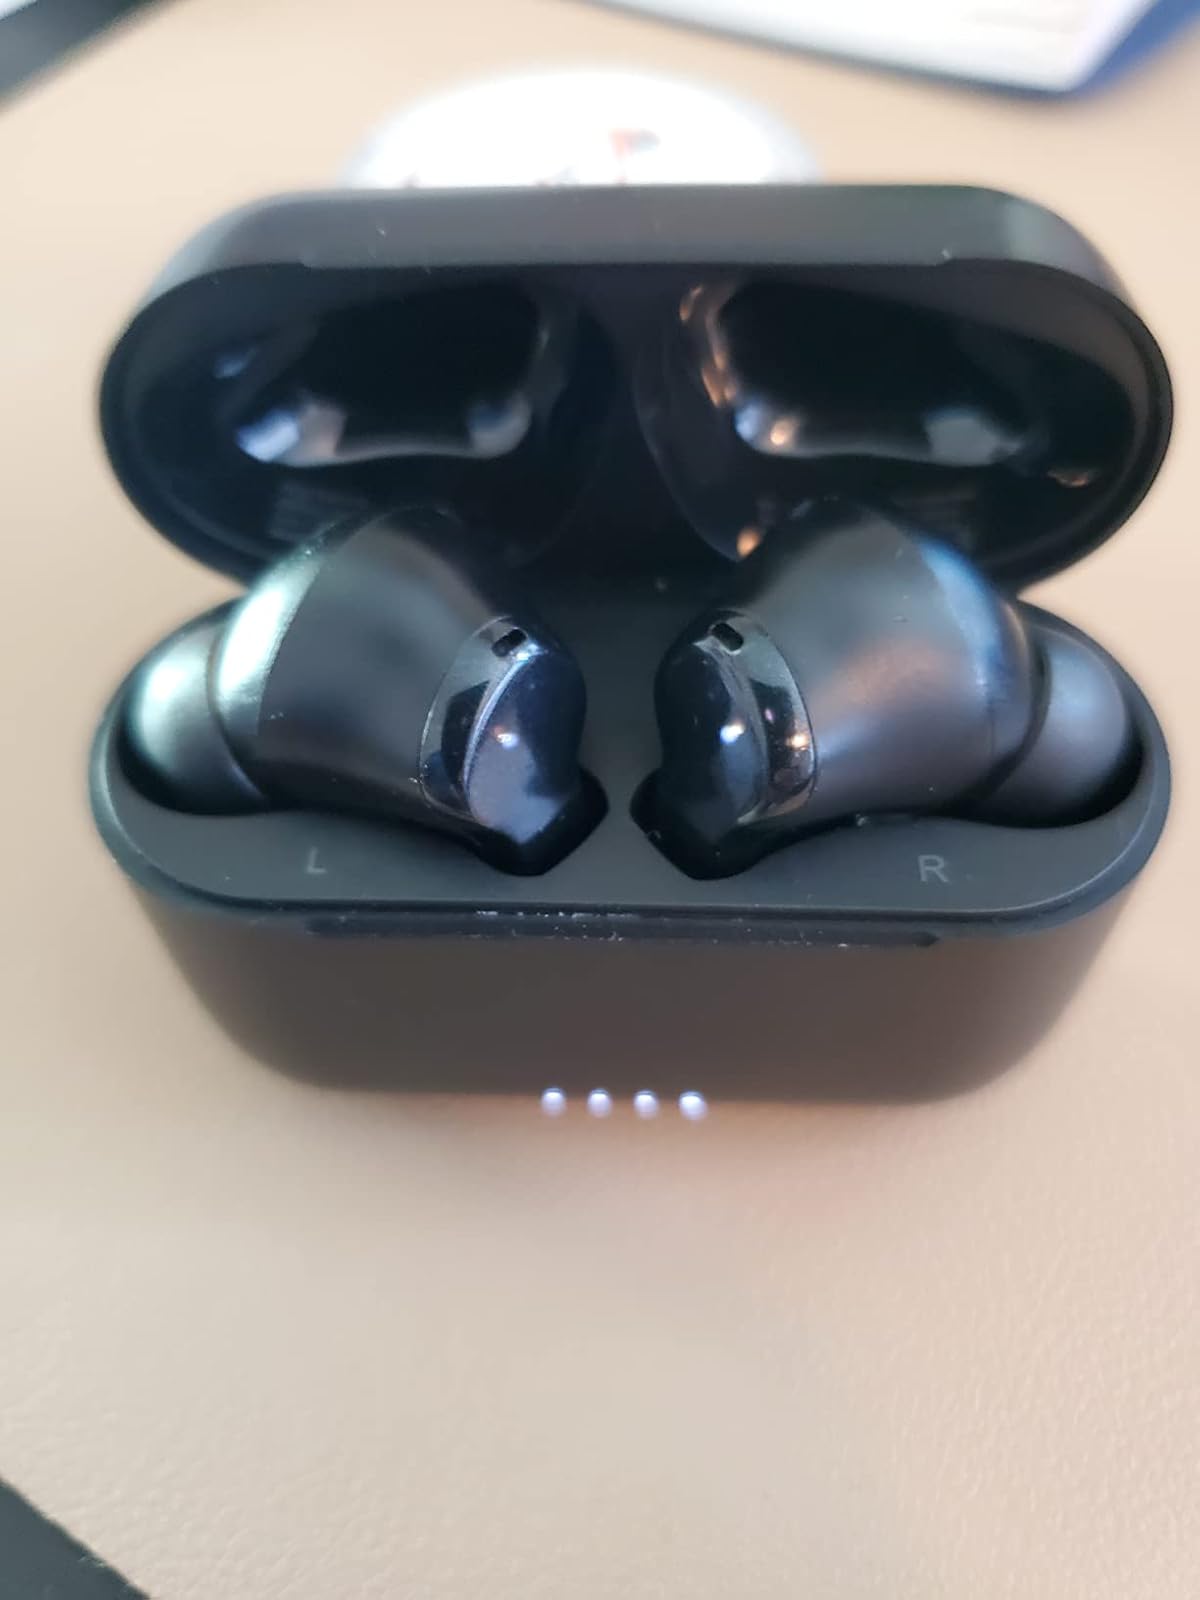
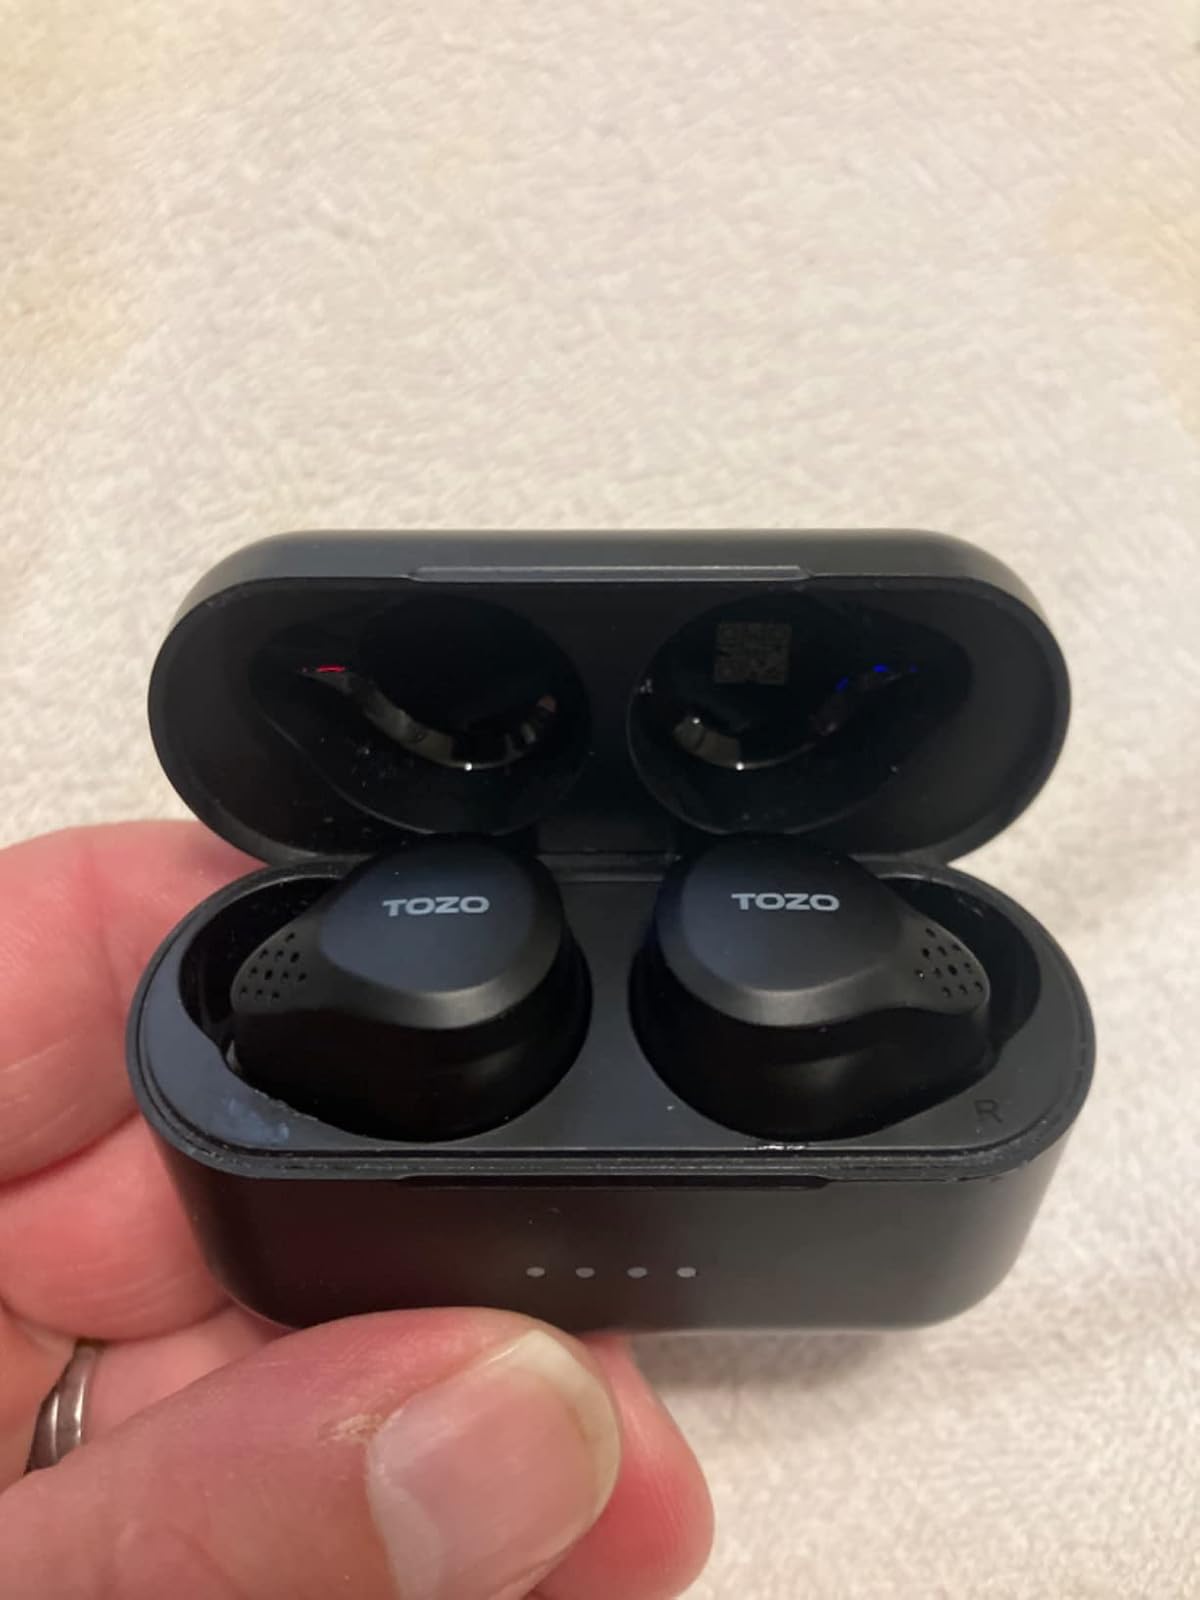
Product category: earbuds
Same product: no